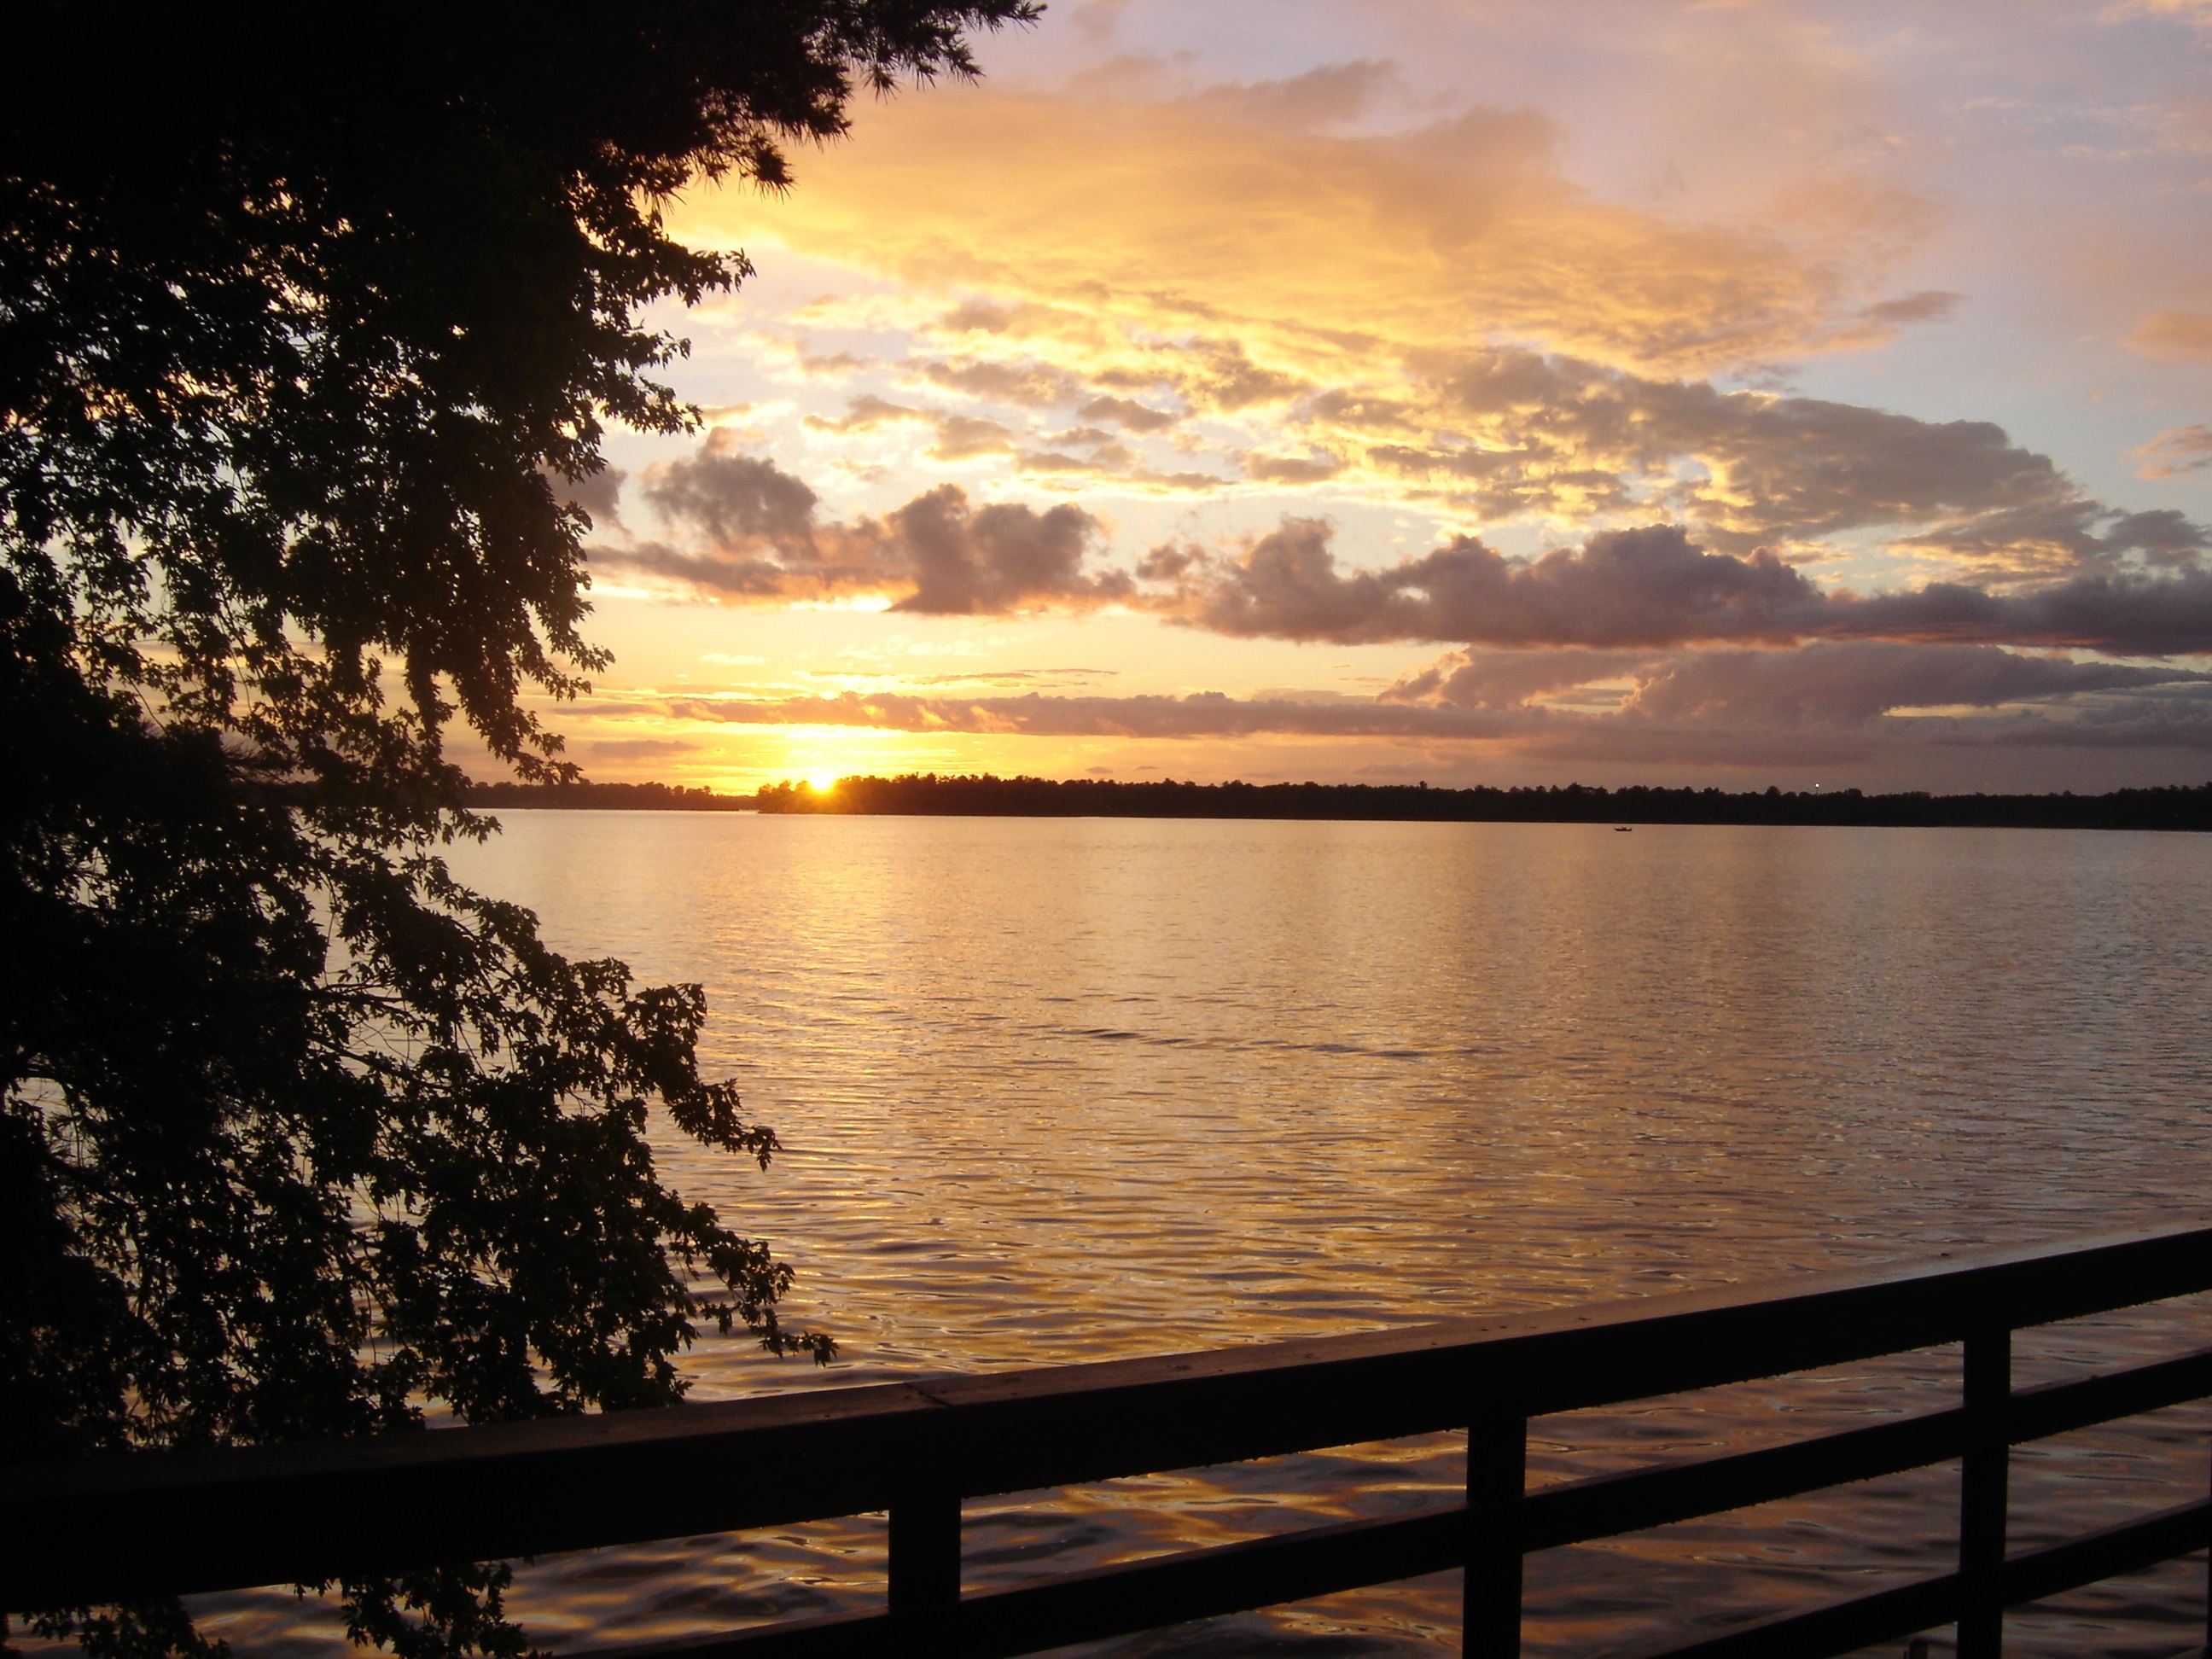
sea, nature, horizon, cloud, sky, sun, sunrise, sunset, sunlight, morning, lake, dawn, dusk, evening, orange, reflection, plants, landscapes, loch, wisconsin, afterglow, golden sunset